Holy Cross Church (Neuenwalde Convent)

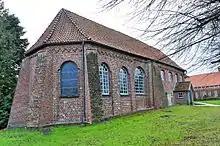
Seen from North East with the older six western bays, and the newer two eastern bays and the quire of 1910 with stained glass window

After the fires of 1500 and 1629 the church had been reconstructed either times using the surviving outside brickwork structures. Stefan Amt's constructional examinations in 2005 – during the renovation – revealed that the present building is no completely new construction but only the present roof and interior date to the repair after 1630. However, today's ceiling is flat, the original vaults have not been reconstructed. As of 1634 the convent's new Provost Otto Asche(n) looked after the reconstruction. By 1636 the major structure was restored. The completion and decoration of the interior extended until the end of the 17th century.